History of the Australian Army

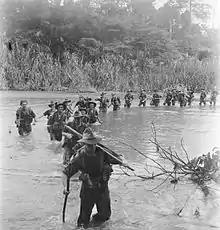
Australian soldiers in New Britain in 1945 (AWM 092342).

The 1st Army took responsibility for mopping-up and controlling areas which flanked US forces' "island-hopping" campaign towards Japan. Australian units were also responsible for the last phase of amphibious assaults during the Pacific War: the attacks on Japanese-occupied Borneo, including Tarakan, Brunei, British Borneo, Balikpapan and other targets in Sarawak. Meanwhile, Australian prisoners of the Japanese, were often held in inhumane conditions, such as Changi prison, or in Japan itself. Some were also subject to severe forced labour, including the Burma Railway, or forced long distance marches, such as on Sandakan. There was a very high death rate among Allied prisoners of the Japanese.